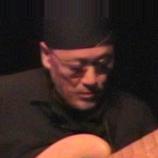
Age: 63